Cervical screening

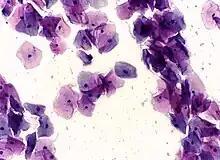
Normal cervical cells in a Pap smear

In the conventional Pap smear, the collected cells are smeared on a microscope slide, and a fixative is applied. The slide is evaluated in a pathology lab to identify cellular abnormalities.